Matt Janning

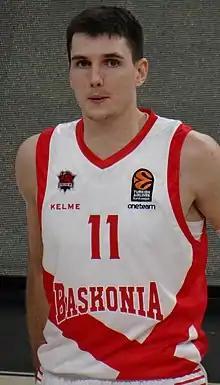
Janning with Saski Baskonia in 2017

Matthew Lawrence Janning (born June 22, 1988) is a former American-born naturalized Georgian professional basketball player and assistant coach. He is a tall shooting guard that played college basketball for Northeastern University.